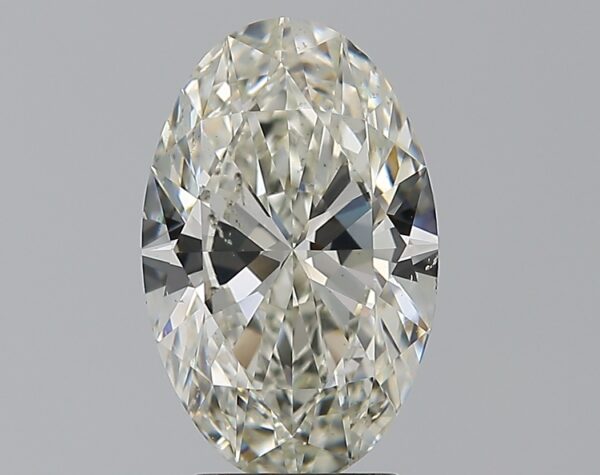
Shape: oval
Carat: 3
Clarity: VS2
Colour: J
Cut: EX
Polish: EX
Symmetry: VG
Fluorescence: N
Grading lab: GIA
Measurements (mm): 12.26 x 7.82 x 4.74